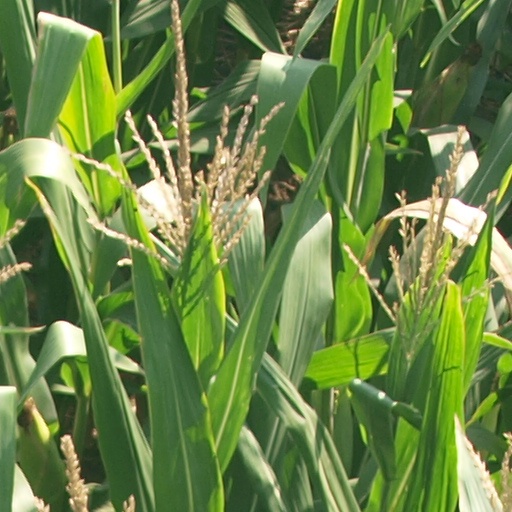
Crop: maize; corn